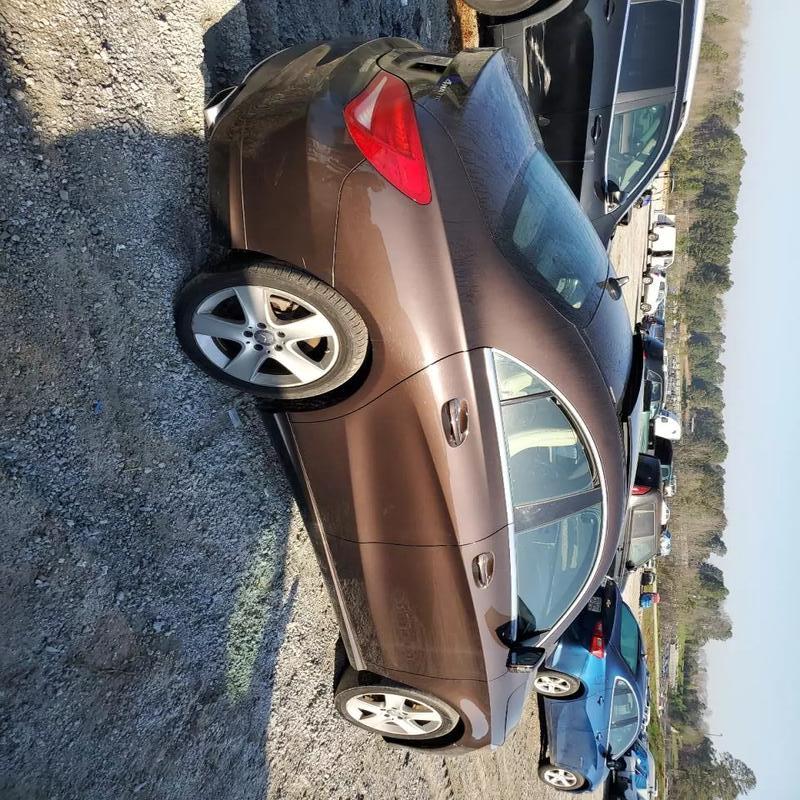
Aucun dommage détecté.
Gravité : aucun